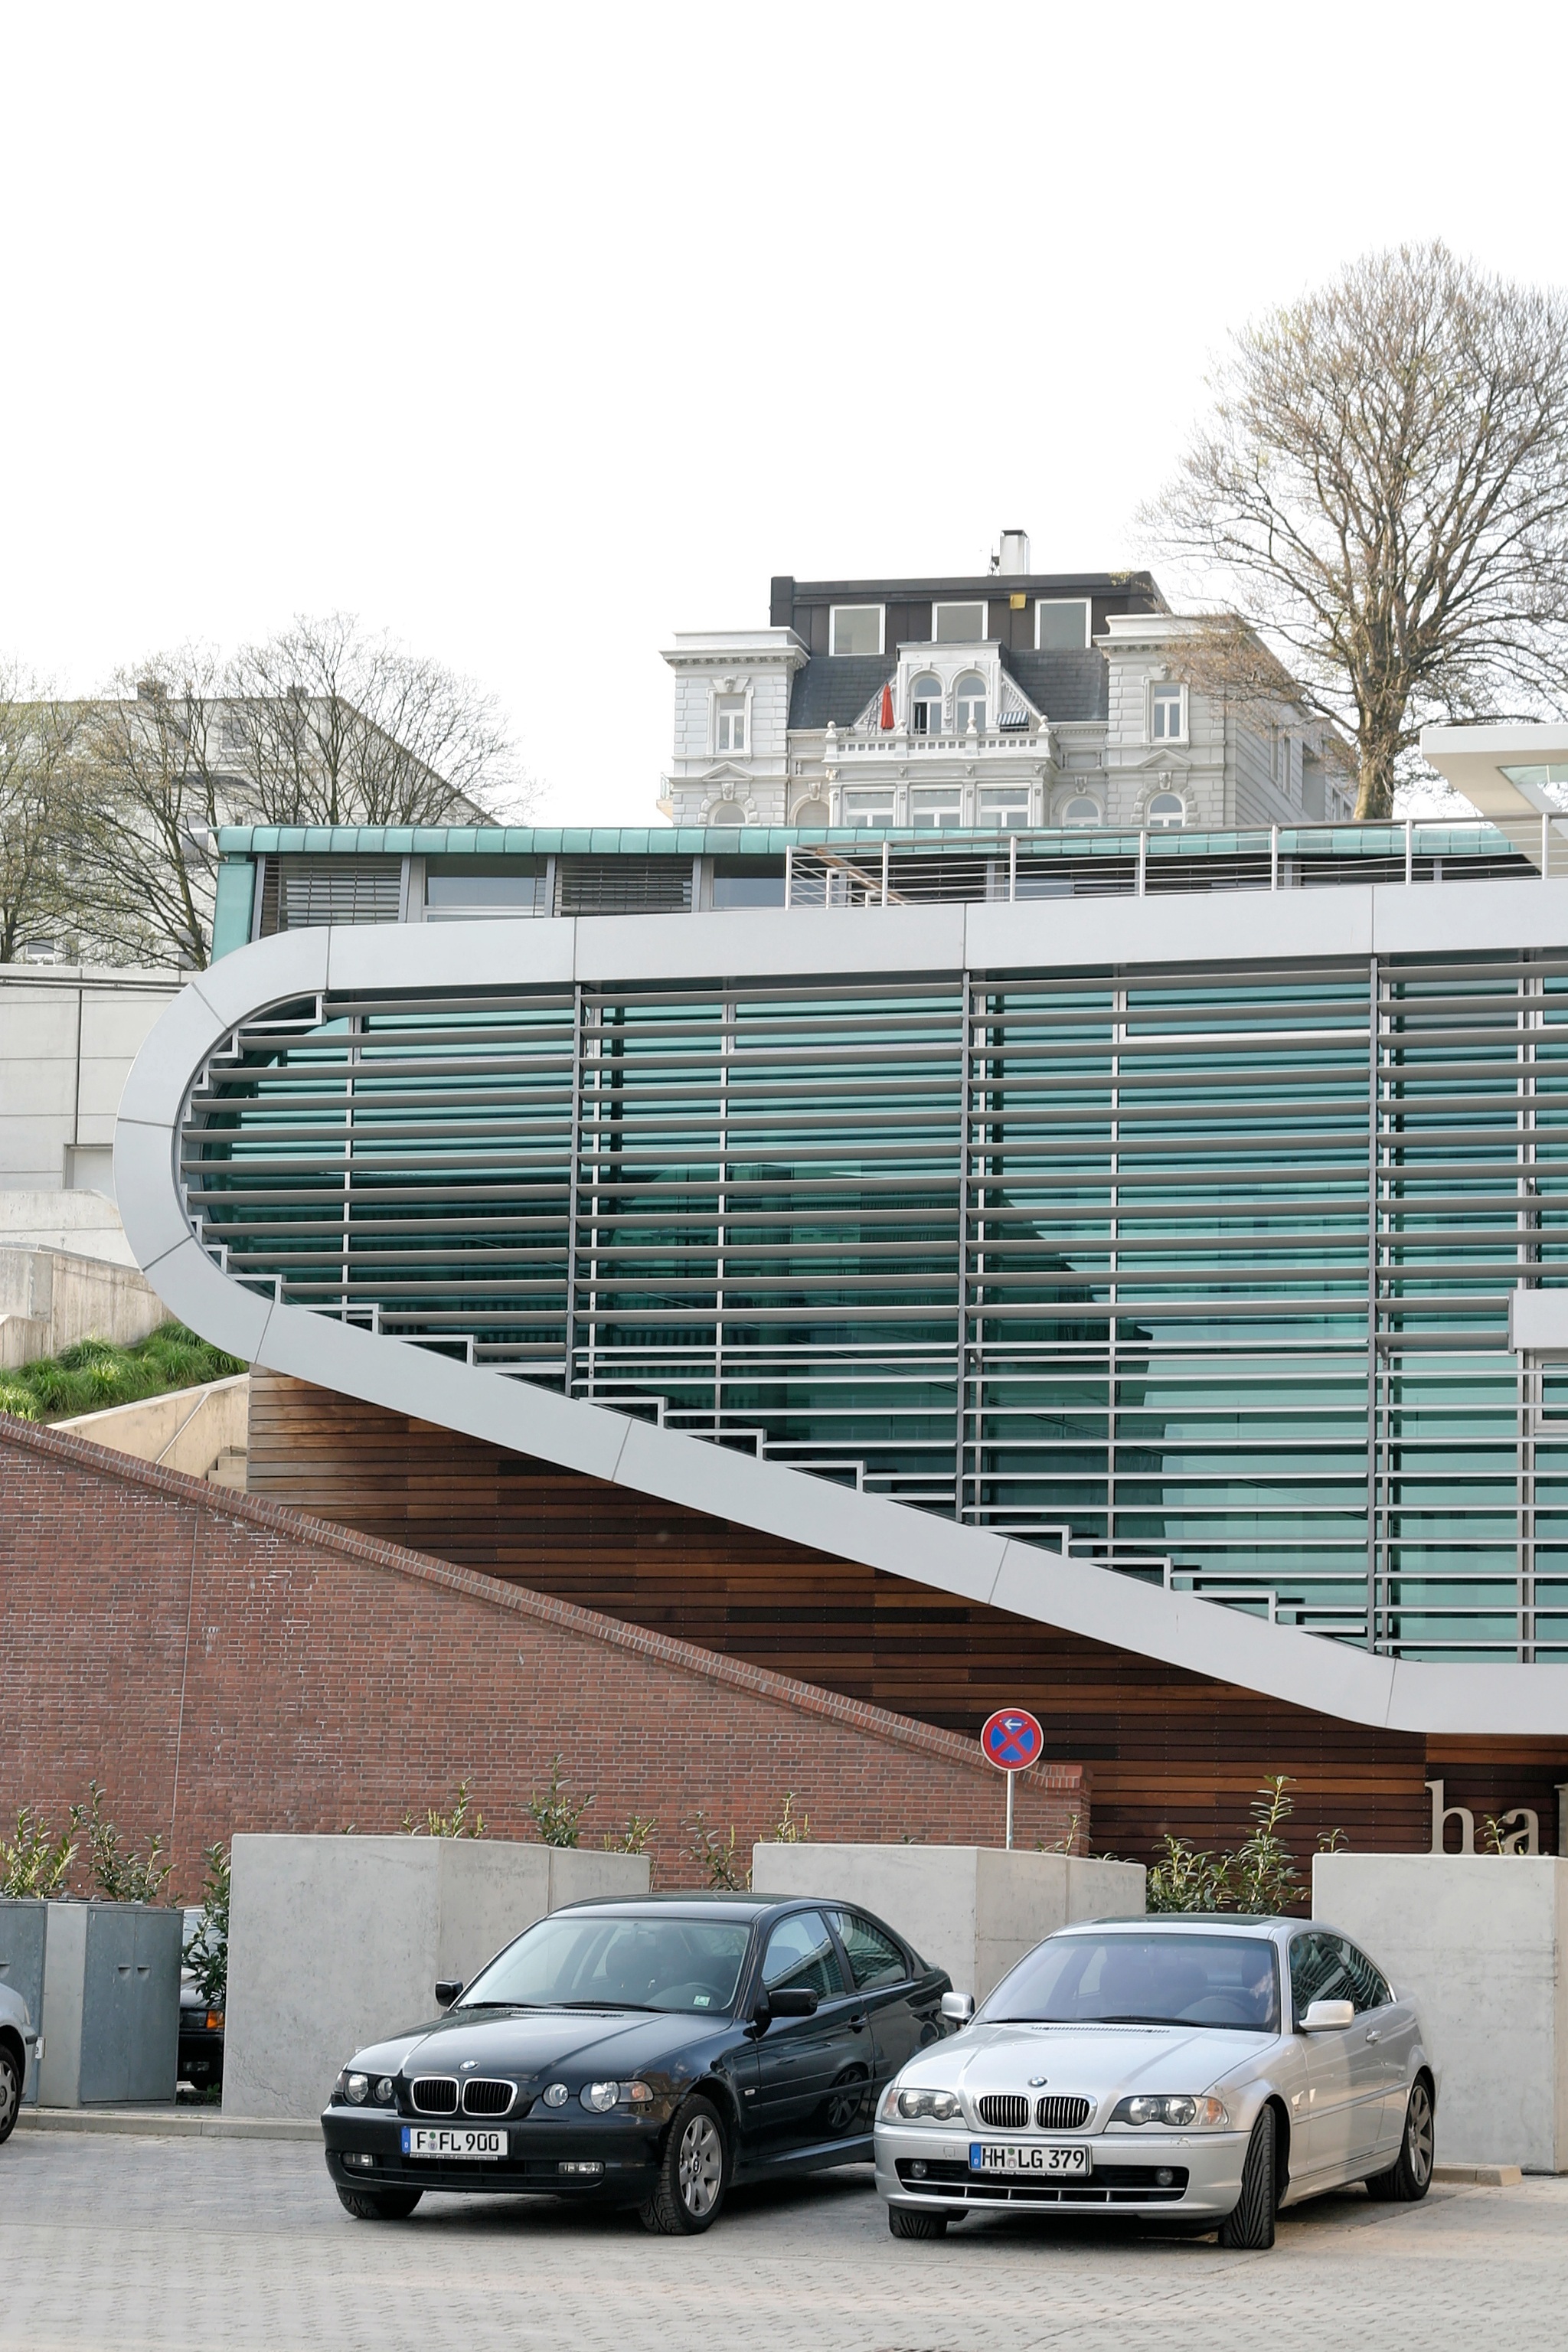
architecture, car, glass, building, parking, vehicle, facade, modern, hamburg, luxury vehicle